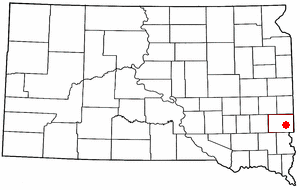
Sioux Falls
Sioux Falls' beliggenhed
Sioux Falls er den største by i delstaten South Dakota, USA. Byen har ca. 145.000 indbyggere, hvoraf en høj andel nordamerikanske indbyggere, bor i Minnehaha County, i det sydøstlige hjørne af delstaten, og derved i nordlige dele af den amerikanske prærie.